Delaware Route 141

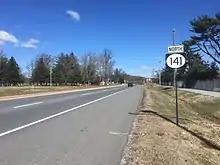
DE 141 northbound past Faulkland Road west of Wilmington

After the DE 2 interchange, the freeway section of DE 141 ends and the route continues northeast on at-grade Centre Road, a four-lane divided highway. The road passes through suburban residential neighborhoods, crossing Little Mill Creek, and reaches an intersection with Faulkland Road. Following this intersection, the route heads north between the Ferris School to the west and DuPont's Chestnut Run Plaza research facility to the east. DE 141 curves to the northeast and comes to a junction with DE 48/DE 100. Here, DE 100 joins DE 141 and the road runs to the west of commercial areas, curving north past the Barley Mill Road intersection. The roadway curves northeast and passes under an East Penn Railroad line before coming to a partial cloverleaf interchange with DE 52 in Greenville. This interchange has no access from DE 100/DE 141 southbound to DE 52 southbound or from DE 52 to DE 100/DE 141 northbound. Past this interchange, the road curves east, with DE 100 splitting from DE 141 at an at-grade intersection by heading north on Montchanin Road. Montchanin Road heads south from this intersection to provide access to DE 52.